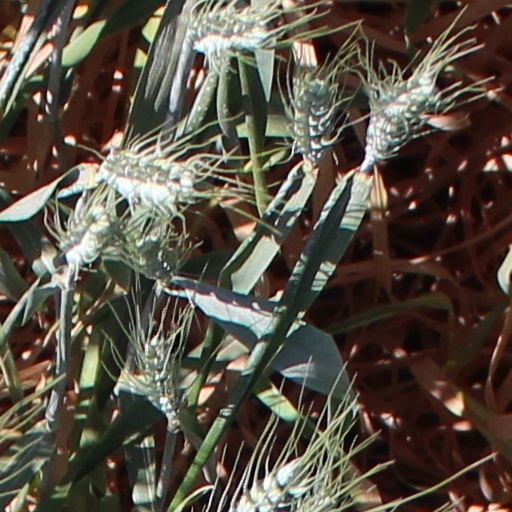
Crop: wheat